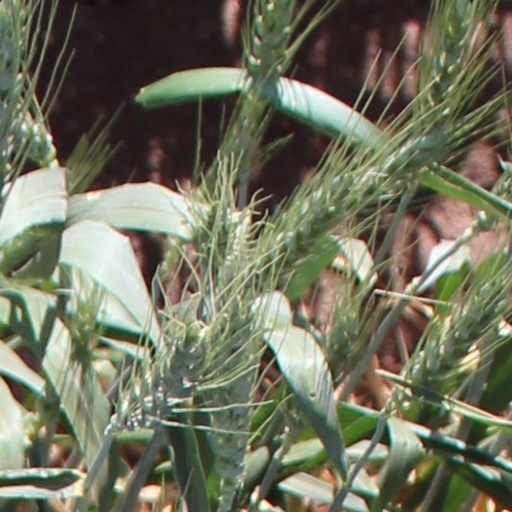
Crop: wheat